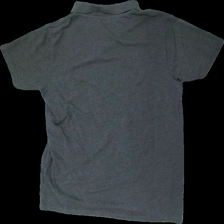
View: back
Type: Shirt
Category: Unisex
Brand: Missing
Colors: Grey
Material: 59% cotton, 41% polyester
Cut: Regular
Season: All
Price range: <50
Recommended usage: Export
Comment: work attire